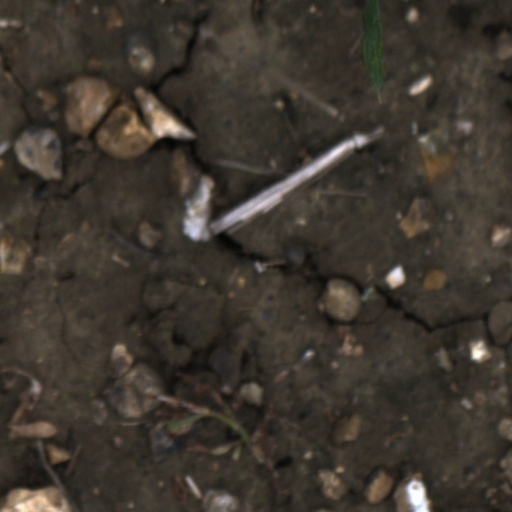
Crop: wheat